Ishq (1997 film)

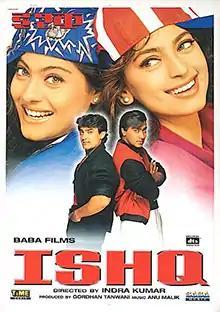
Promotional Poster

Ishq is an Indian 1997 Hindi-language romantic masala film directed by Indra Kumar. It stars Aamir Khan, Ajay Devgn, Juhi Chawla and Kajol along with Dalip Tahil, Sadashiv Amrapurkar, Johnny Lever and Mohan Joshi in supporting roles. The music was composed by Anu Malik.